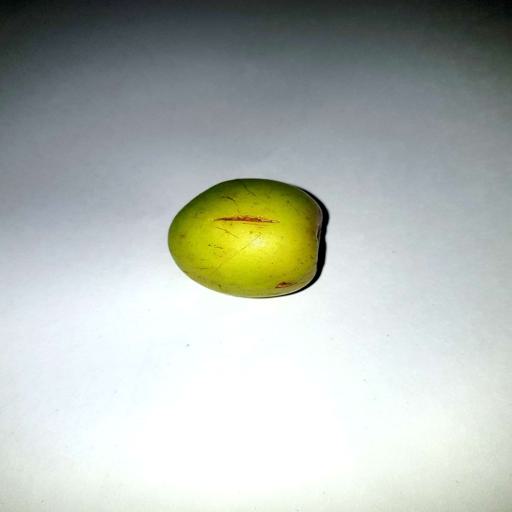
Label: bruised